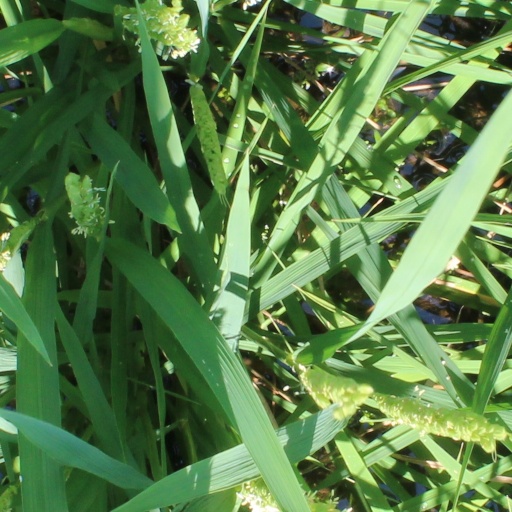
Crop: rice